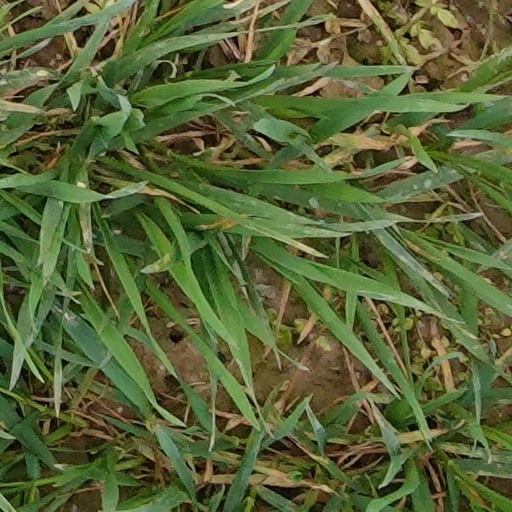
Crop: wheat